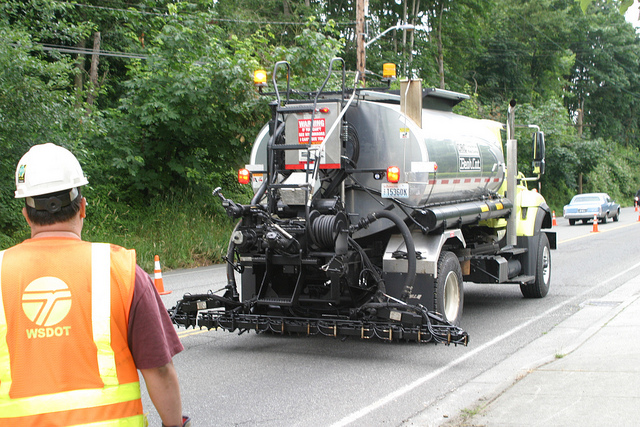
A tanker truck with a brush driving down a country road.

A man watches a large construction truck on the street.

A man is standing behind a fuel truck that is driving down the road.

A construction worker doing work on the street and guiding a truck.